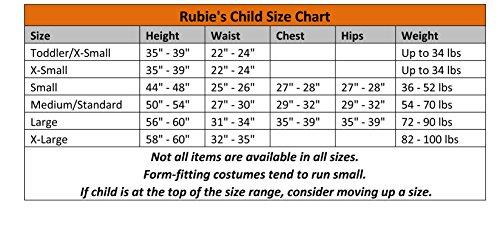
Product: Rubie's Costume Captain America: Civil War Black Widow Child Costume, Small
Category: Toys & Games | Dress Up & Pretend Play | Costumes
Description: Look for additional Captain America costumes from Rubie's, including Black Panther, Crossbones, Falcon, Hawkeye, Vision, War Machine, Winter Soldier, Iron Man, and Captain America.
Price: $20.87
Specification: ProductDimensions:10x12x2inches|ItemWeight:4.6ounces|ShippingWeight:9.6ounces(Viewshippingratesandpolicies)|DomesticShipping:ItemcanbeshippedwithinU.S.|InternationalShipping:ThisitemcanbeshippedtoselectcountriesoutsideoftheU.S.LearnMore|ASIN:B01B8XIB6W|Itemmodelnumber:620767_S|Manufacturerrecommendedage:36months-4years